Military deception

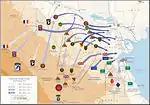
Map depicting placement of Coalition units prior to attacking Iraqi forces in early 1991. The Coalition employed deception to move the XVIII Airborne Corps and VII Armored Corps from positions in eastern Saudi Arabia to positions further west without being detected by Iraq.

In 1967's Operation Bolo, a United States Air Force unit led by Robin Olds successfully countered the threat posed by Soviet MiG-21 fighter planes operating in North Vietnam.